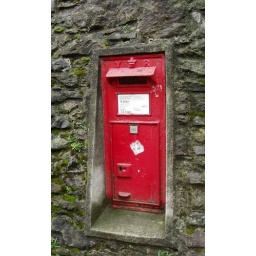
The iconic Victorian wall box in South Street Totnes South Hams Devon